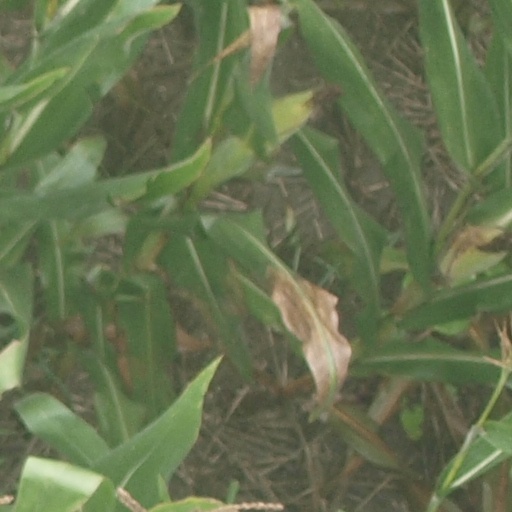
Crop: maize; corn